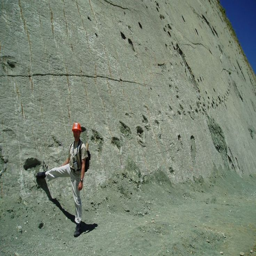
this ft wall has organism